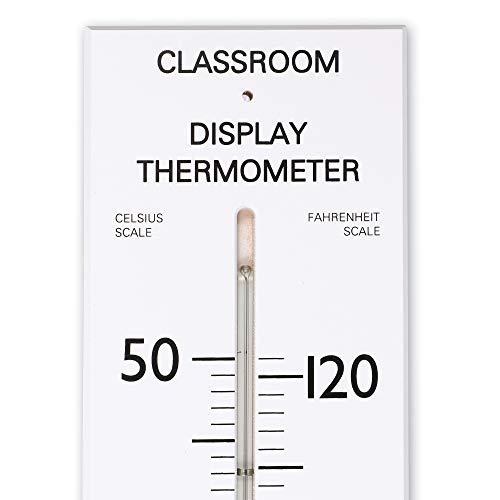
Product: Learning Resources Giant Classroom Thermometer
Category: Toys & Games | Learning & Education | Science Kits & Toys
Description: Largest working thermometer available for class display.
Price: $28.05
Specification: ASIN:B000F8XEQY|ShippingWeight:1.76pounds(Viewshippingratesandpolicies)|DomesticShipping:Currently,itemcanbeshippedonlywithintheU.S.andtoAPO/FPOaddresses.ForAPO/FPOshipments,pleasecheckwiththemanufacturerregardingwarrantyandsupportissues.|InternationalShipping:ThisitemcanbeshippedtoselectcountriesoutsideoftheU.S.LearnMore|DateFirstAvailable:June6,2007